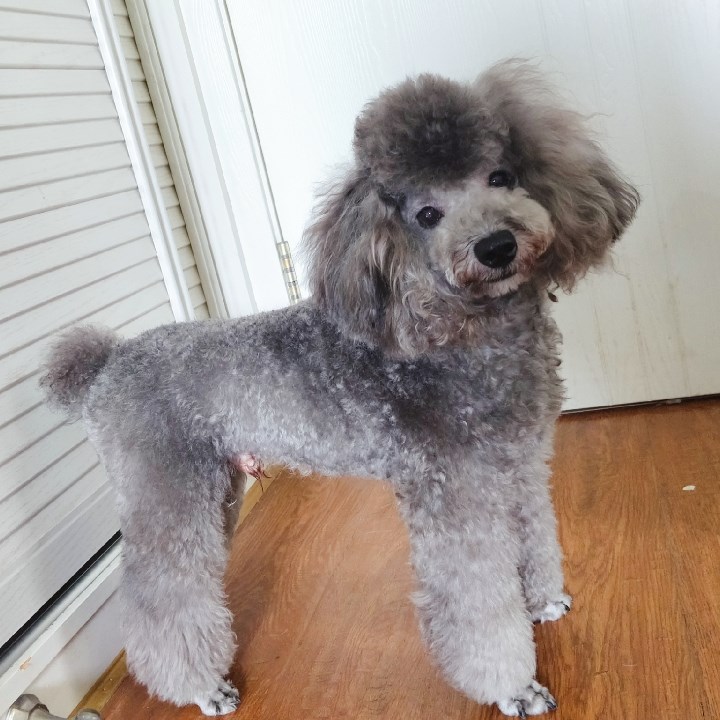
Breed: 2925-n000114-toy_poodle